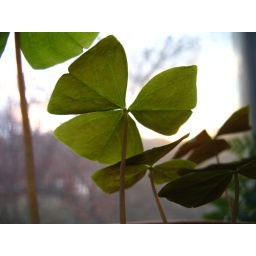
Oxalis in my bedroom window stretching for last seconds of sunlight